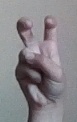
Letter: toot